Rainbow

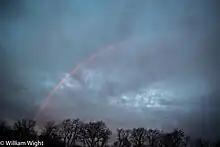
Monochrome sleetbow captured during the early morning on 7 January 2016 in Valparaiso, Indiana.

Fogbows form in the same way as rainbows, but they are formed by much smaller cloud and fog droplets that diffract light extensively. They are almost white with faint reds on the outside and blues inside; often one or more broad supernumerary bands can be discerned inside the inner edge. The colours are dim because the bow in each colour is very broad and the colours overlap. Fogbows are commonly seen over water when air in contact with the cooler water is chilled, but they can be found anywhere if the fog is thin enough for the sun to shine through and the sun is fairly bright. They are very large—almost as big as a rainbow and much broader. They sometimes appear with a glory at the bow's centre.